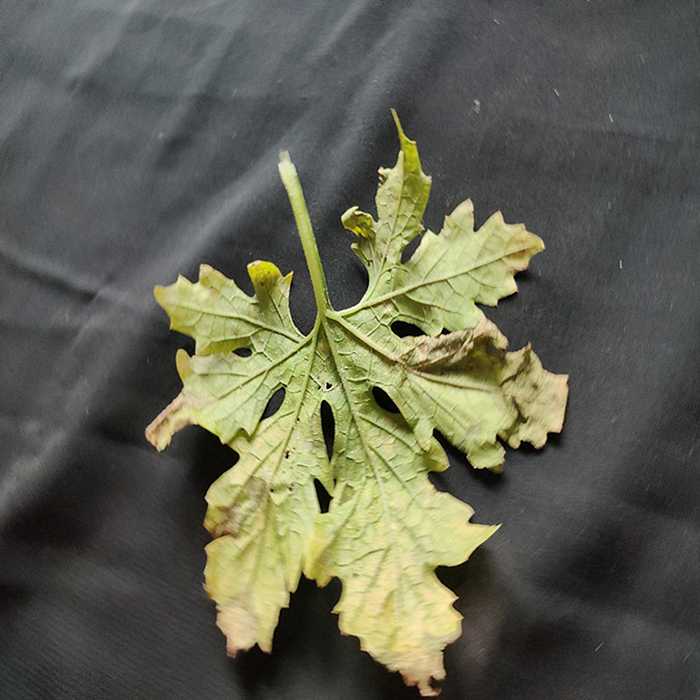
Plant: Bitter Gourd
Label: Fusarium wilt